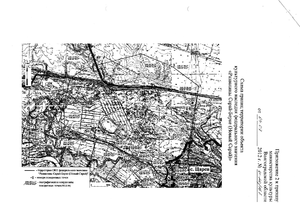
Sarai Berke ou Novi Sarai, fondée en 1261 par Berké, est la seconde capitale, après Sarai Batu, de la Horde d'or. Comme Sarai Batu, elle est située près de Volgograd, au bord de la Volga. Son emplacement est à l'Est de l'actuelle ville de Voljski dans l'Oblast de Volgograd, en Russie.